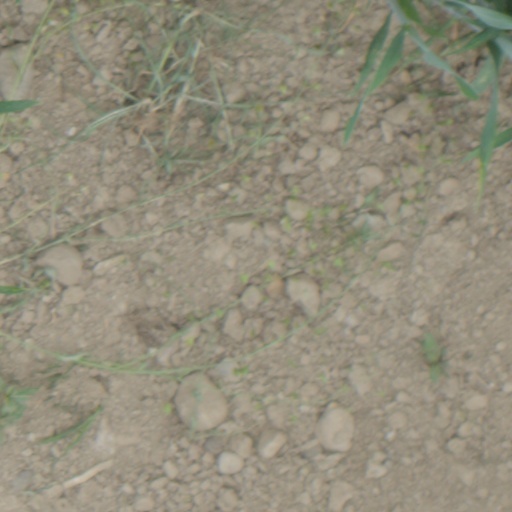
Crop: wheat